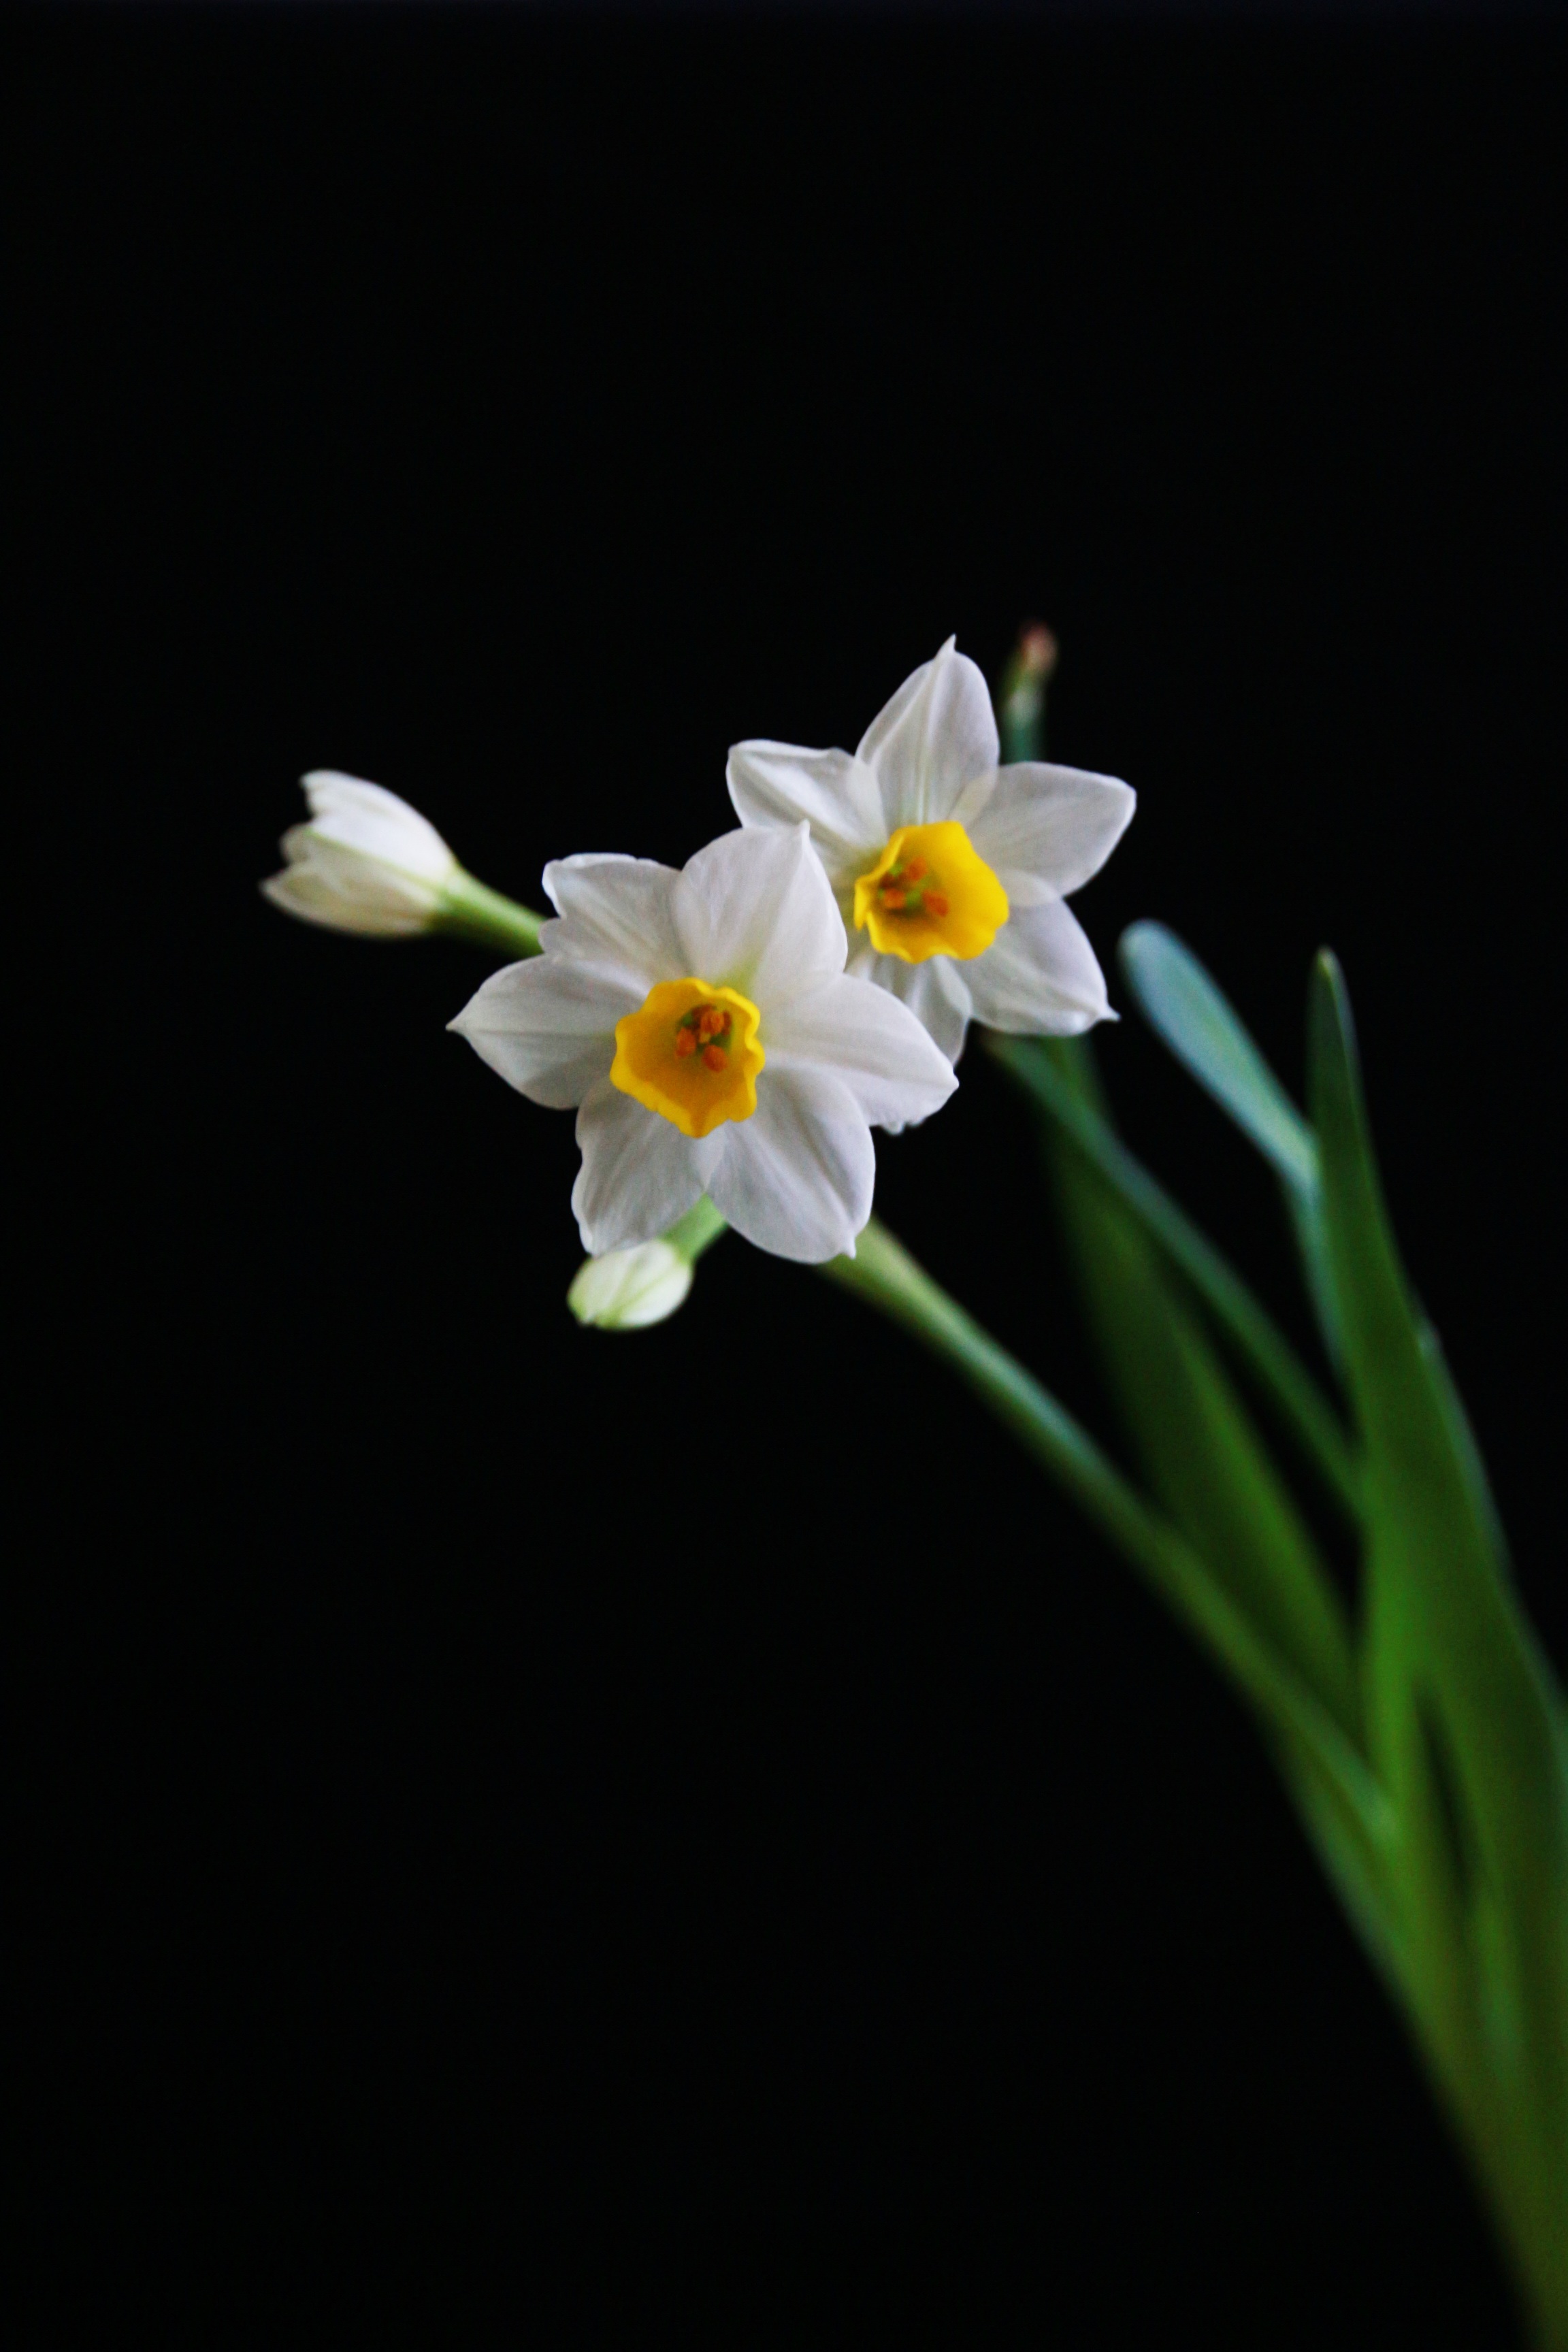
plant, white, flower, petal, yellow, flora, narcissus, macro photography, flowering plant, chinese new year, dendrobium, plant stem, land plant